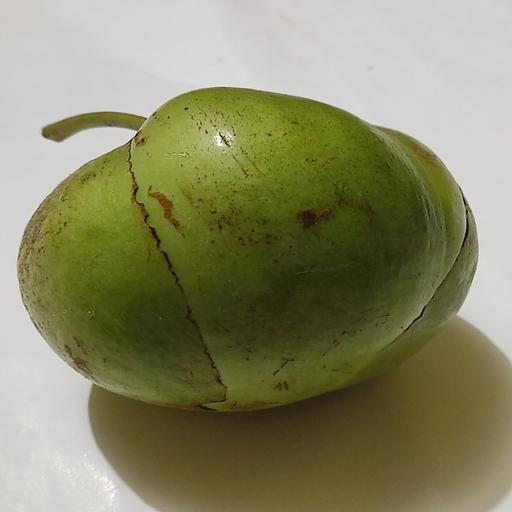
Crop type: Elephant Apple